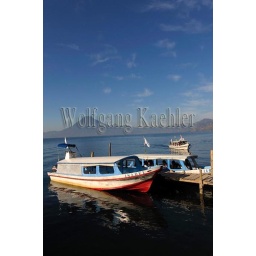
Guatemala, highlands, lake atitlan, panajachel, san pedro volcano in background, boats